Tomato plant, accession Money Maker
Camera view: horizontal (90 deg, fisheye); turntable rotation: 60 degrees
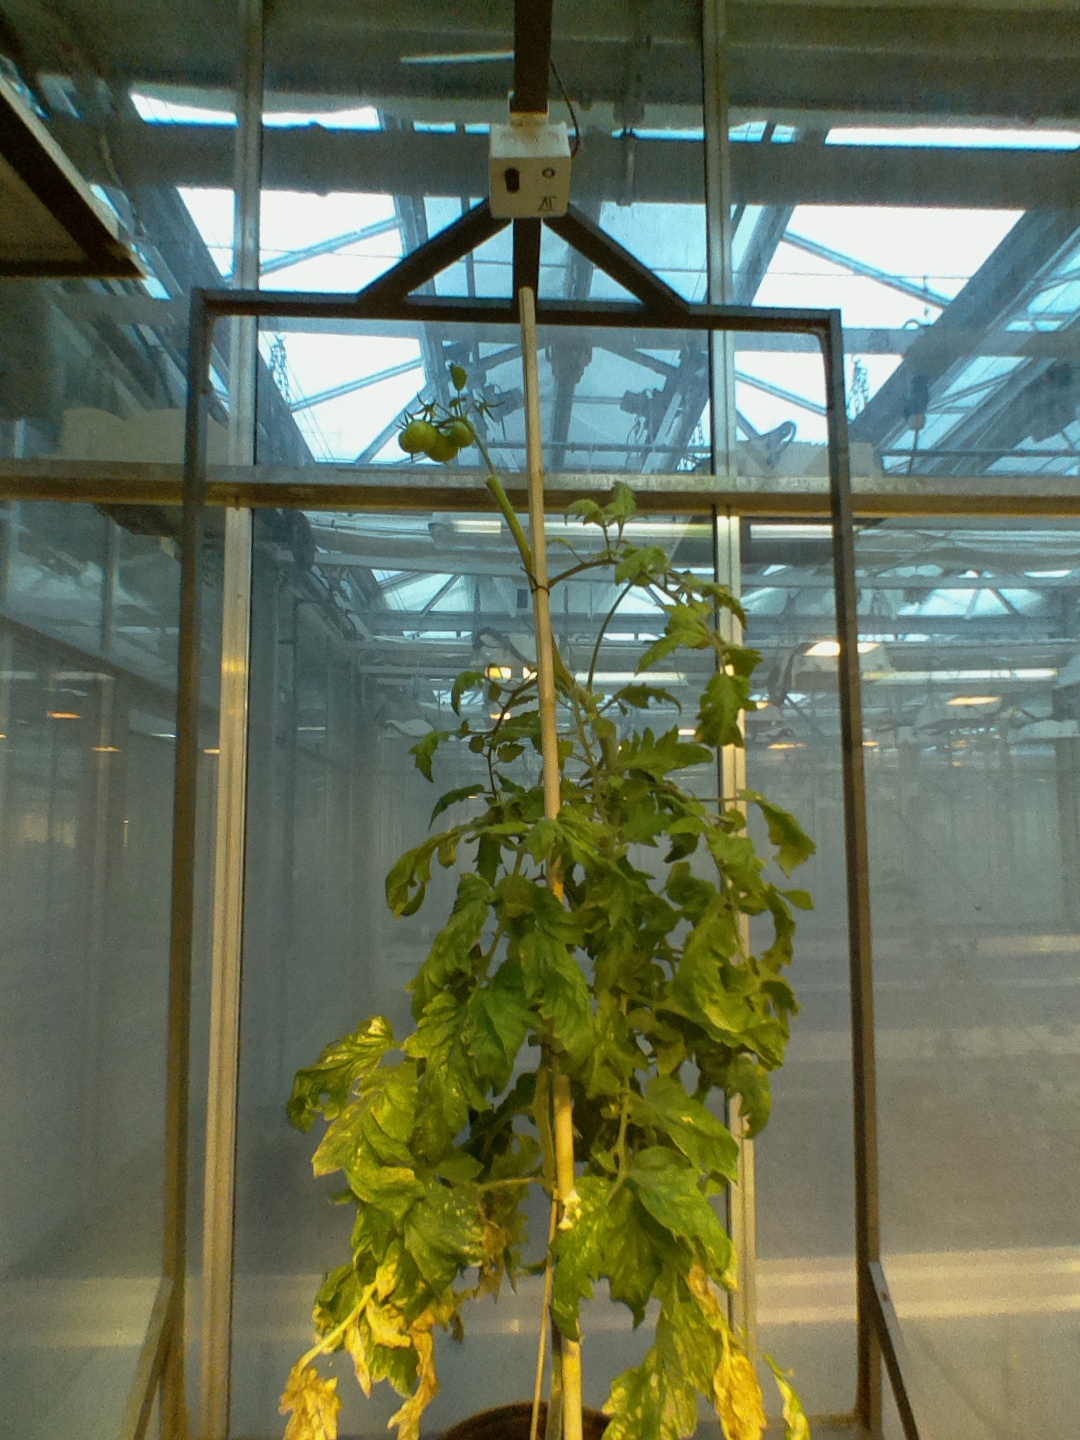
BBCH growth stage 79: 90% -100% of final fruit size